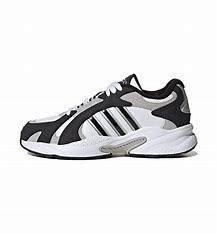
Brand: adidas
Model: neo Adidas NEO Crazychaos Shadow